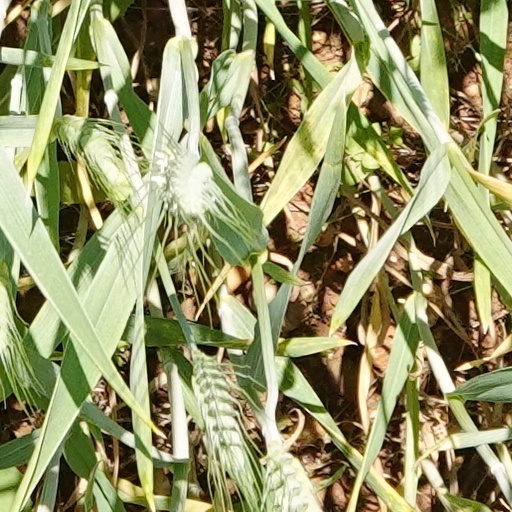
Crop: wheat